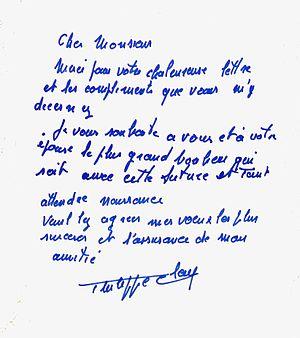
un des derniers courriers de Philippe Clay en 2007.
Philippe Mathevet, dit Philippe Clay, est un chanteur et acteur français, né dans le 14ᵉ arrondissement de Paris le 7 mars 1927 et mort à Issy-les-Moulineaux le 13 décembre 2007 d'une crise cardiaque.